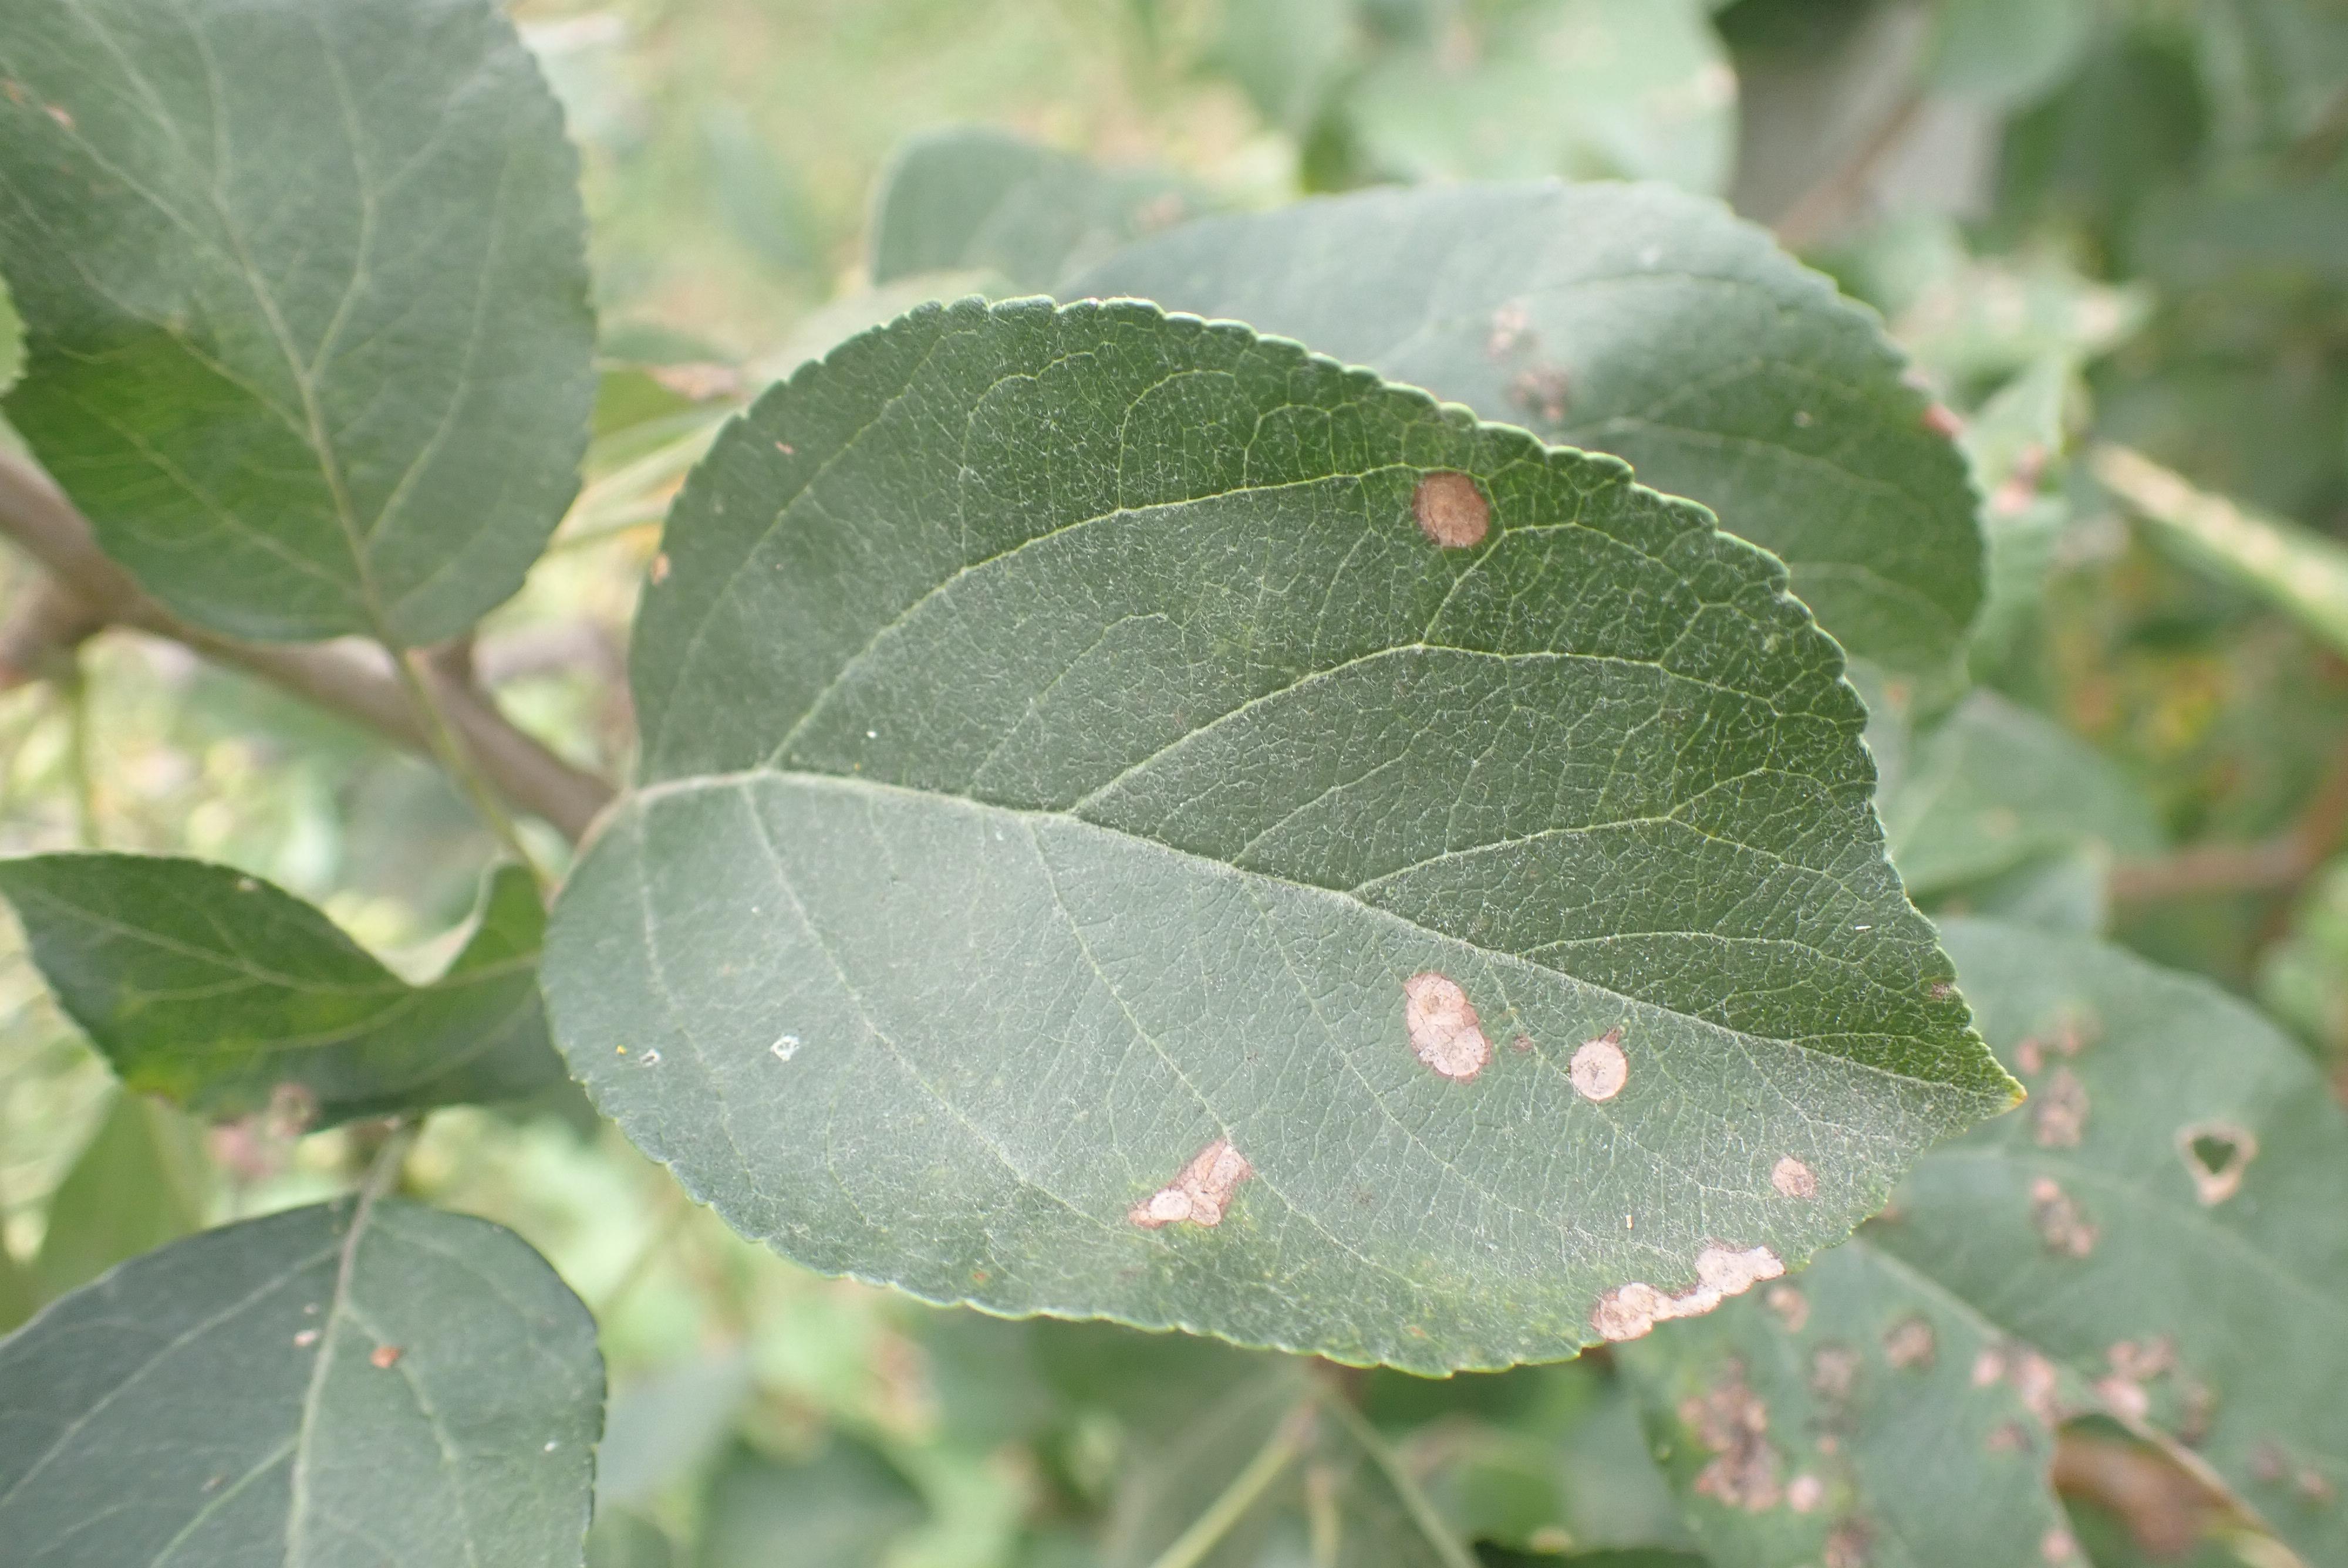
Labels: complex